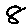
Label: 8